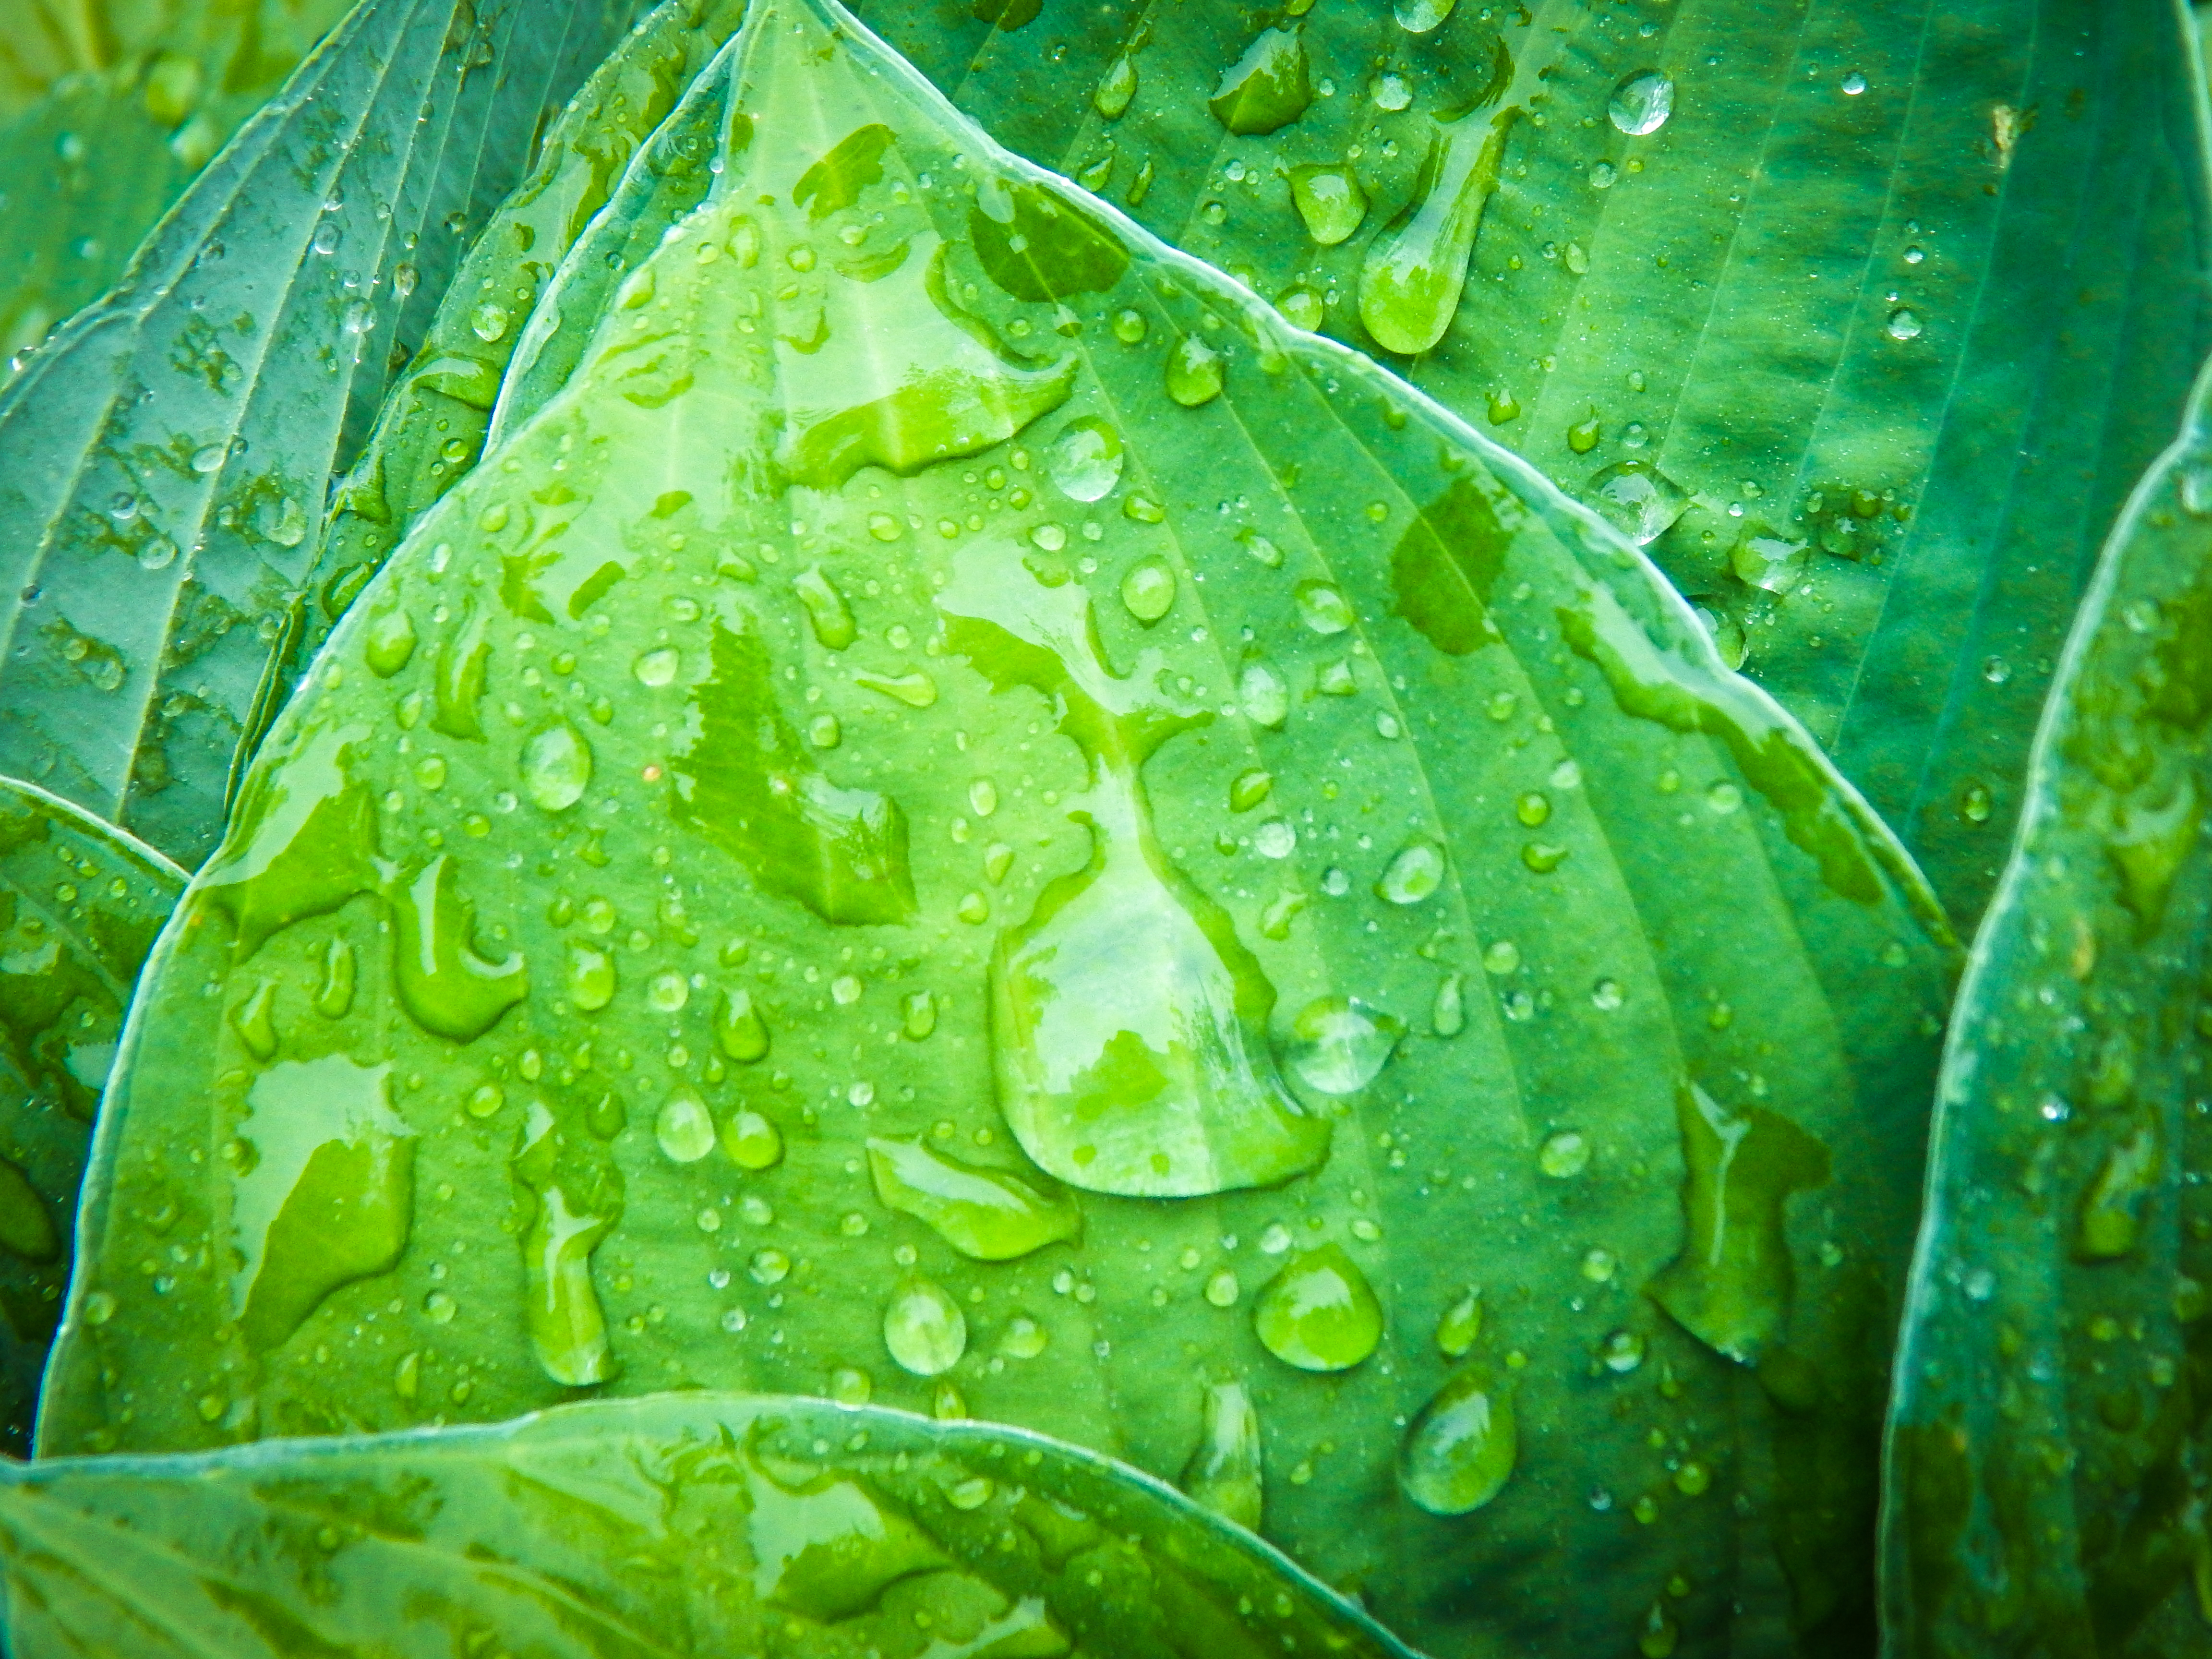
drops, plant, rain, green, leaf, dew, water, moisture, drop, terrestrial plant, close up, flower, botany, macro photography, plant pathology, black hair